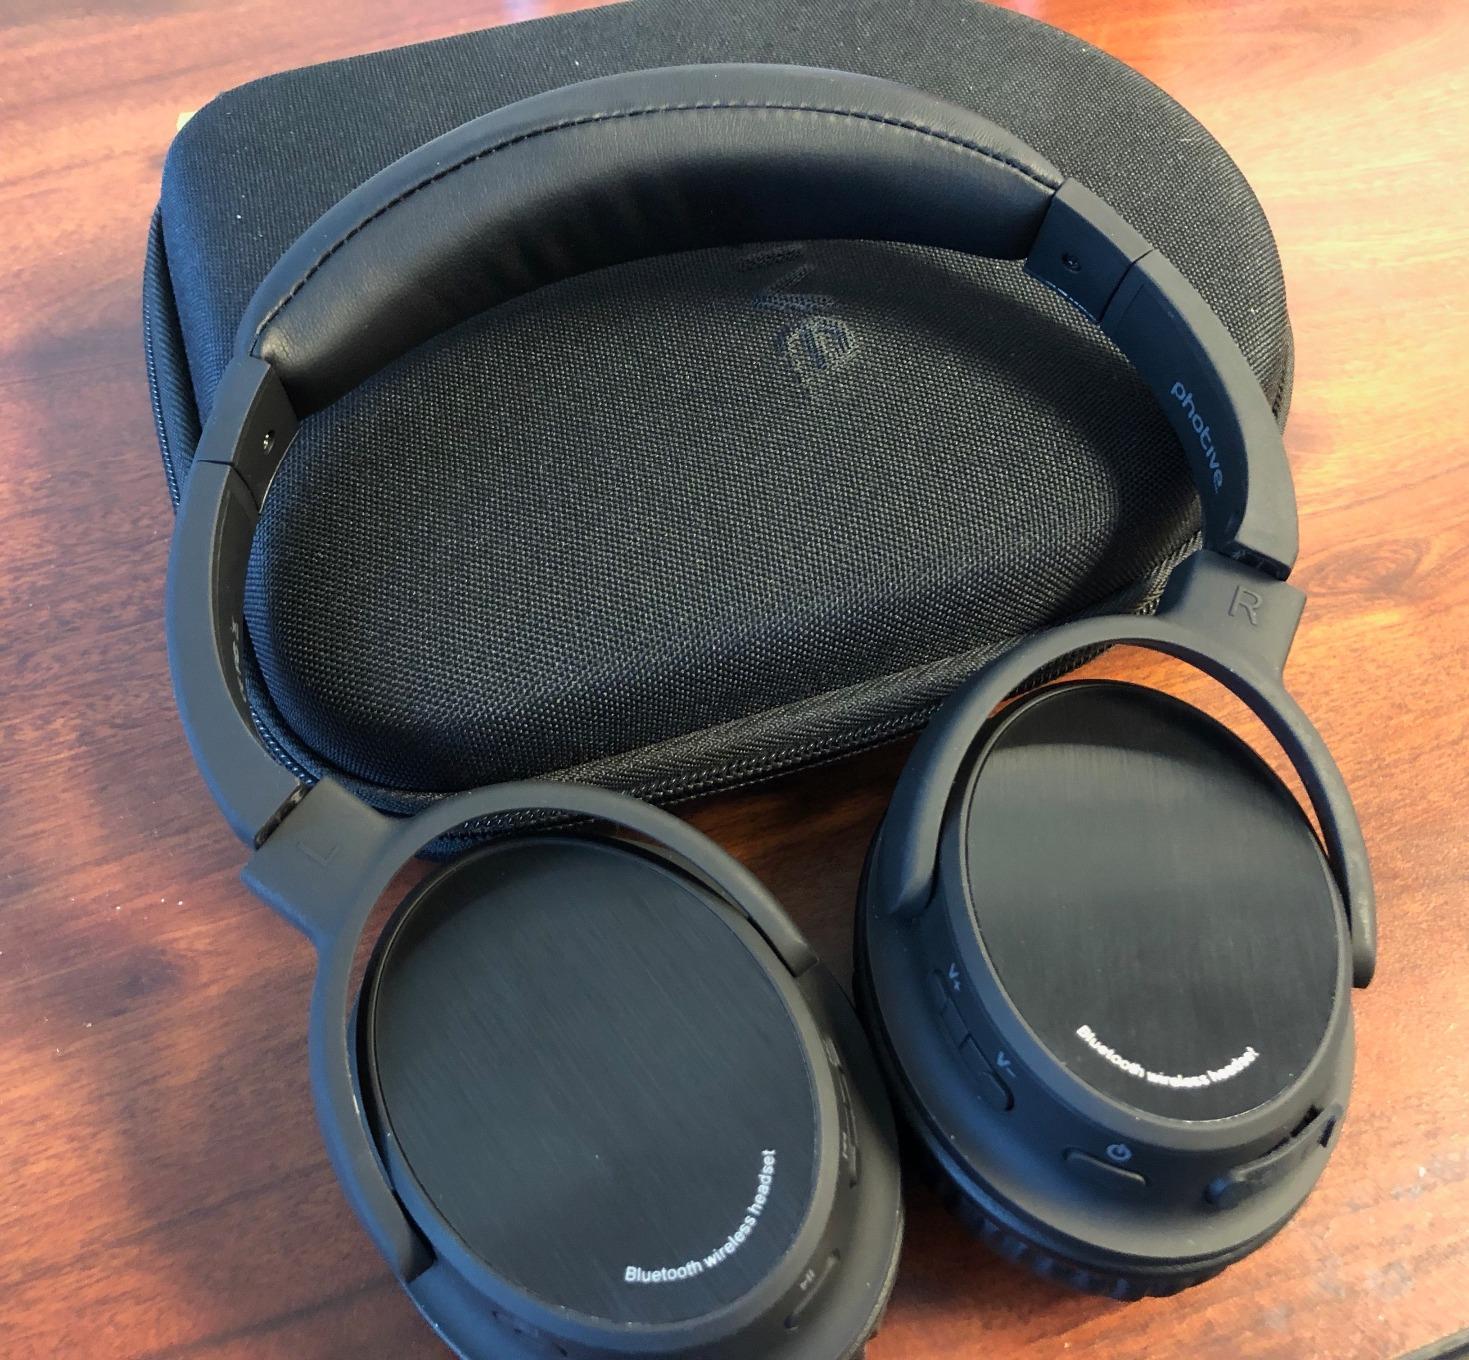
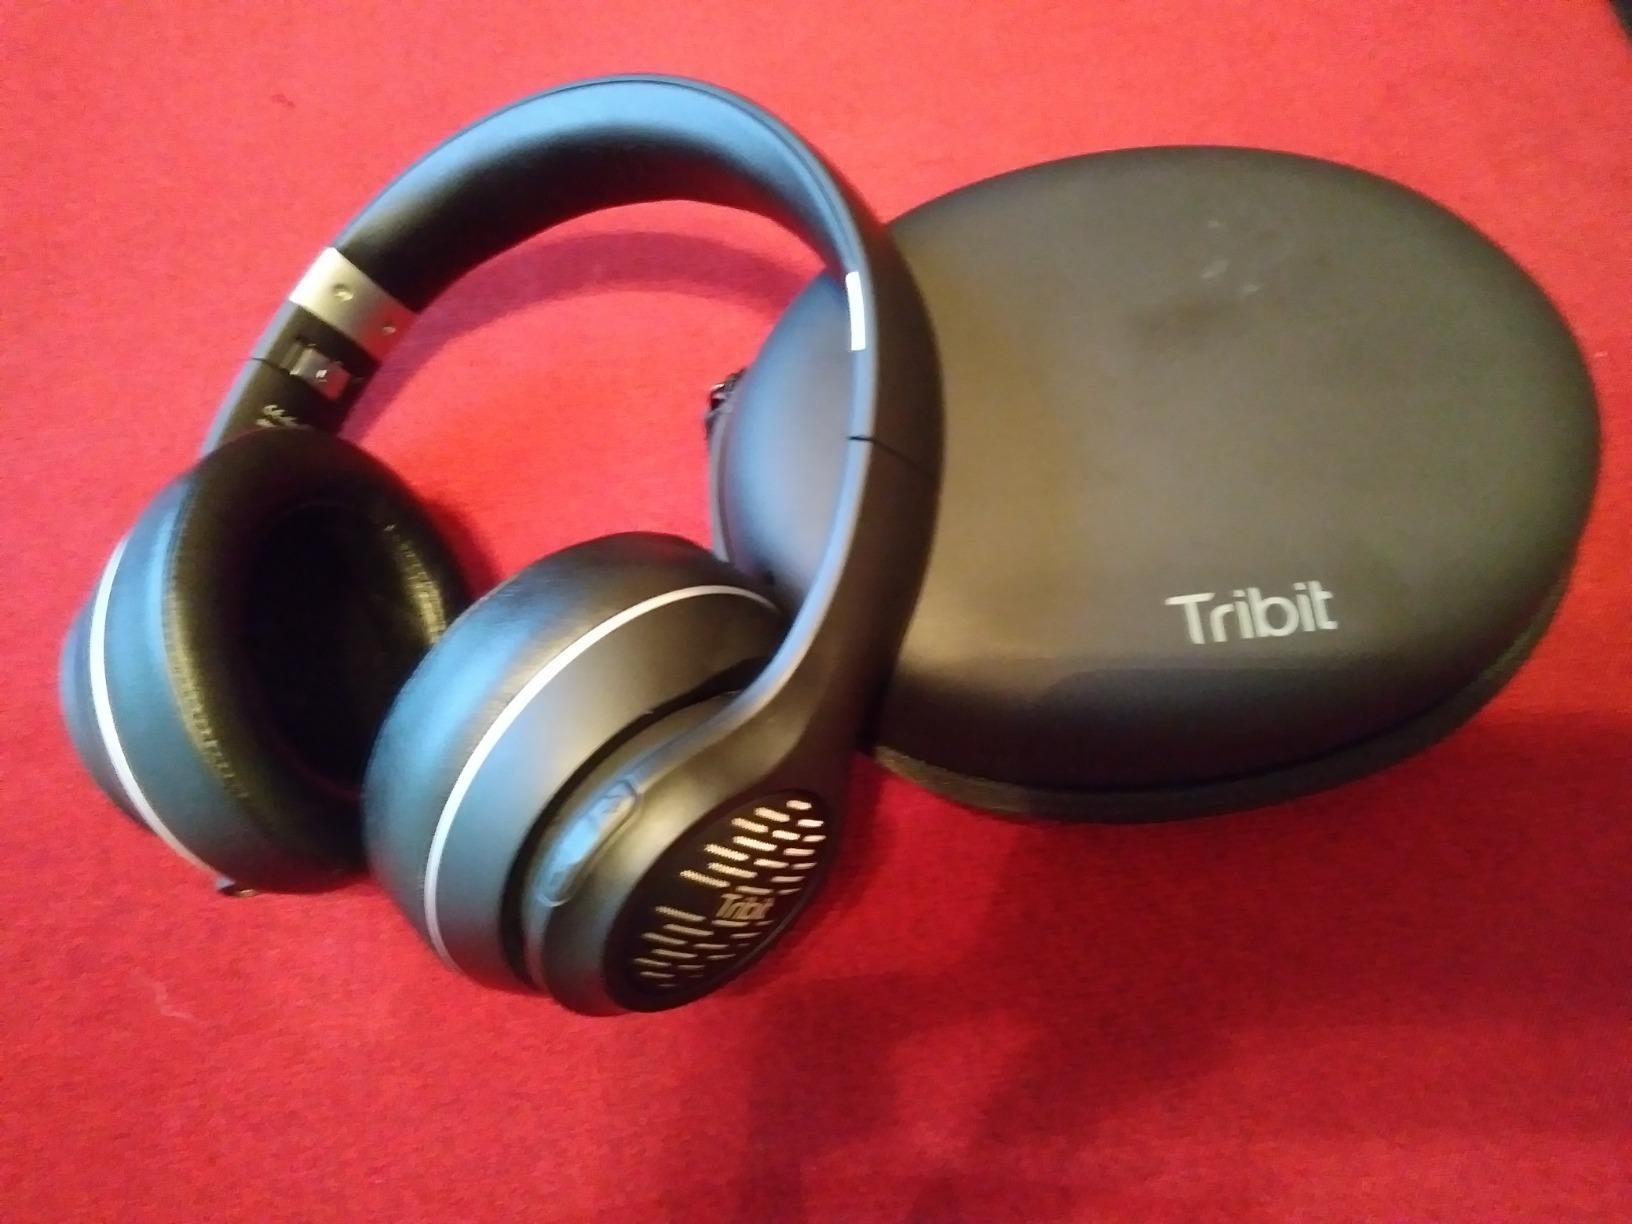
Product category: headphones
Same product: no